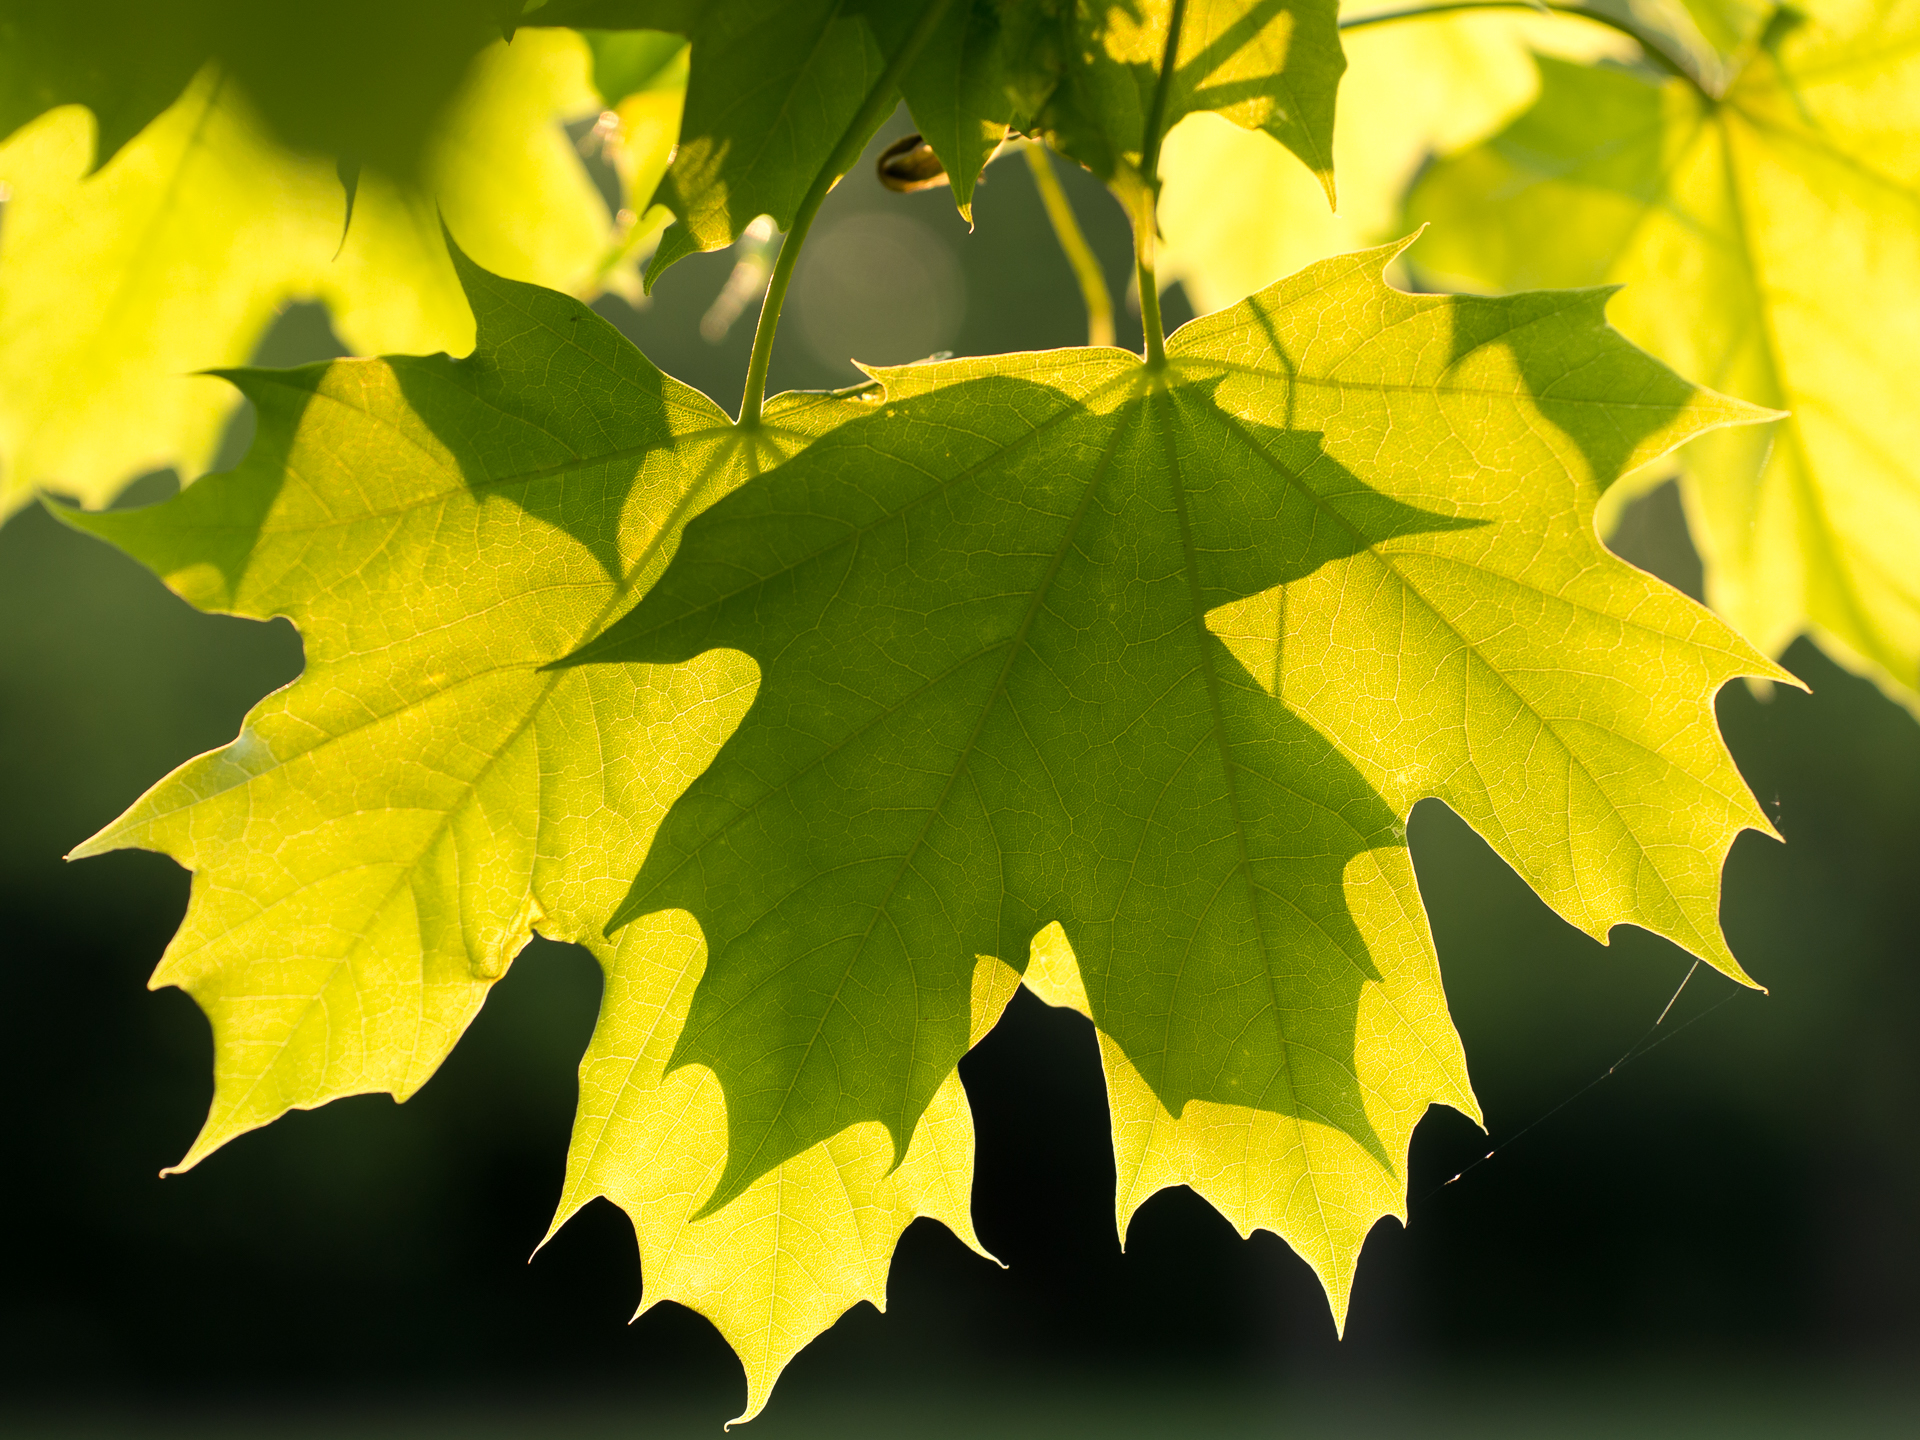
tree, branch, plant, sunlight, leaf, autumn, yellow, season, maple tree, maple leaf, leaves, 2015, deciduous, bltter, citypark, blatt, panasoniclumixg5, sigma60mm28dn, flowering plant, maidenhair tree, grape leaves, woody plant, land plant